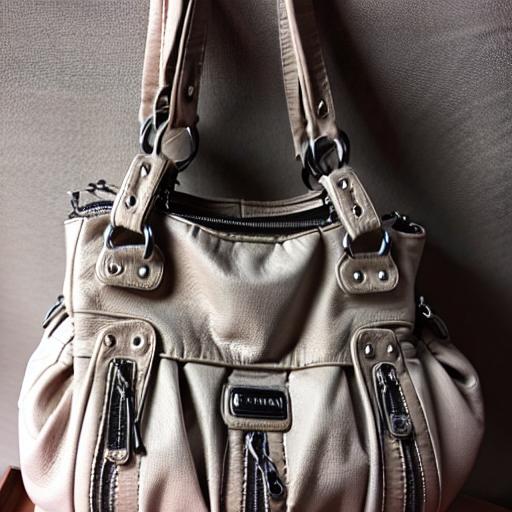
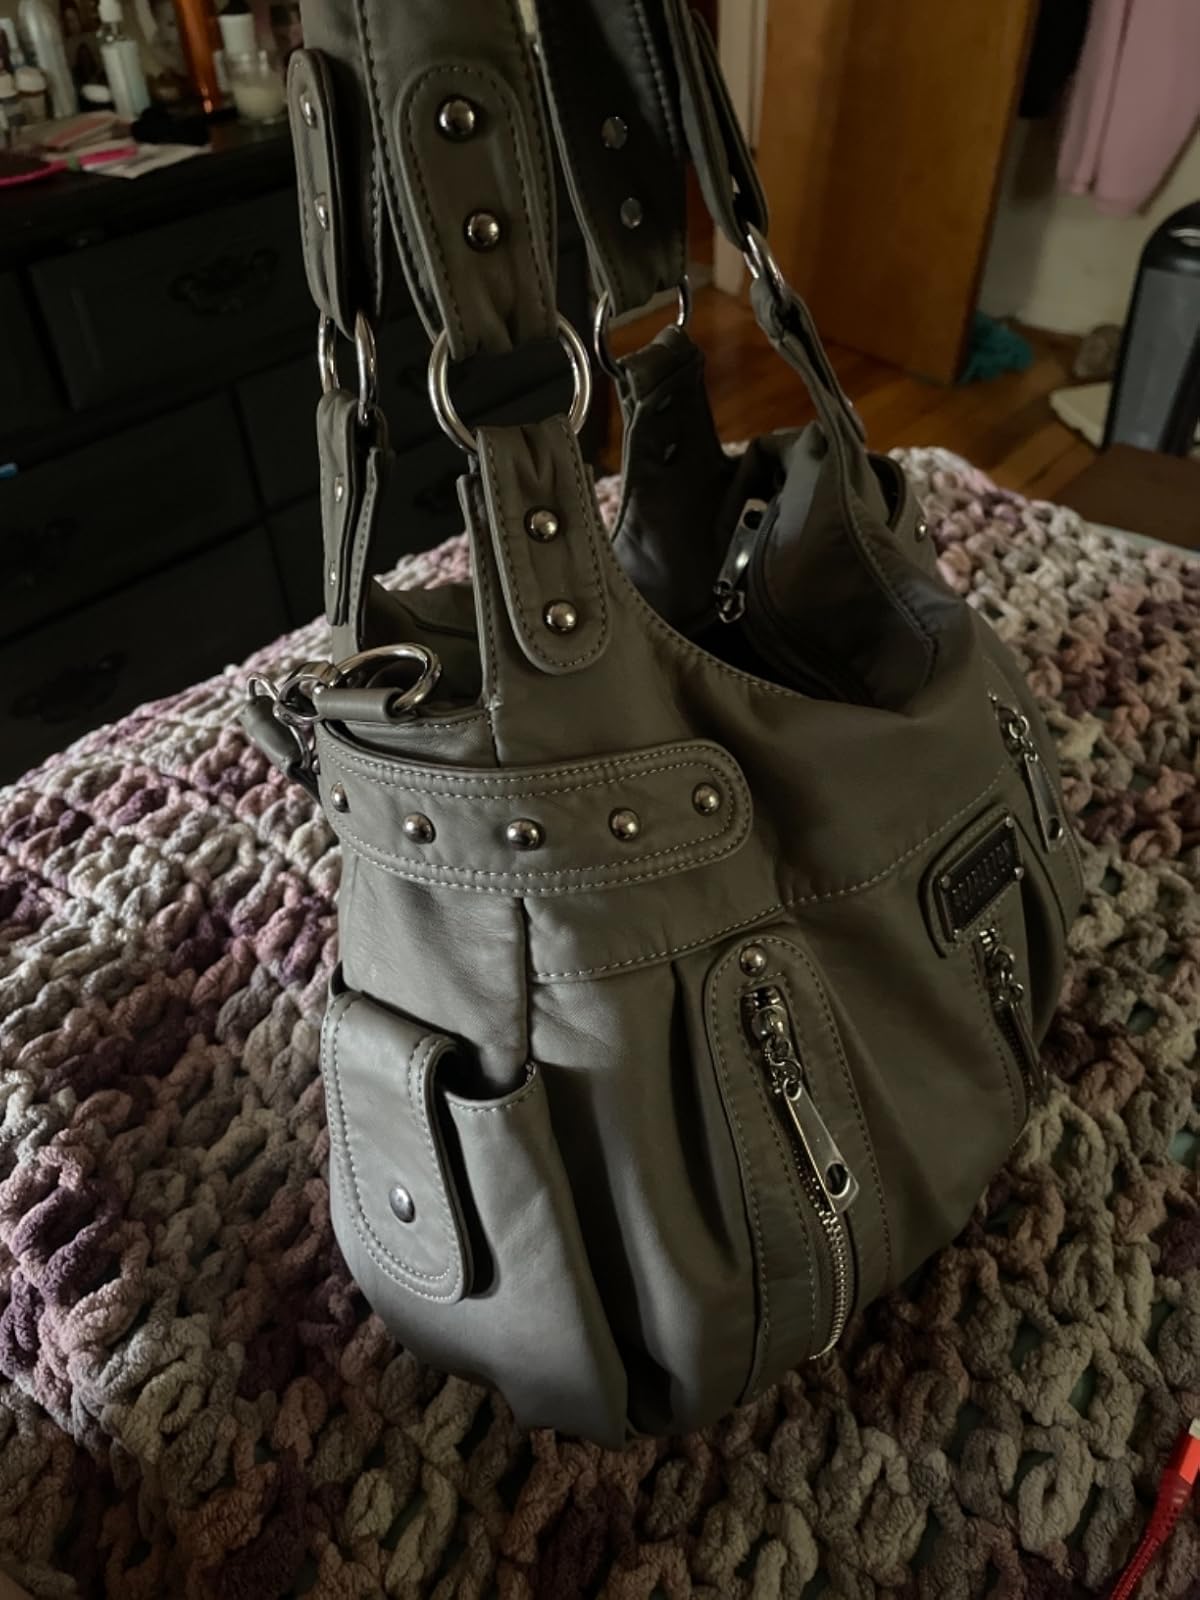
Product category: accessories_handbag
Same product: no